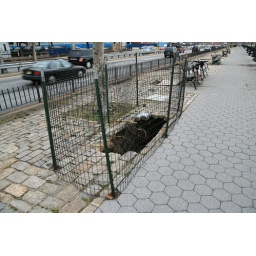
The bike path along the river in East Harlem is rapidly falling apart.